Carolina Vilches

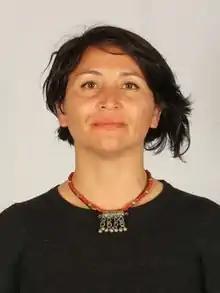

Carolina Cynthia Vilches Fuenzalida (born 21 December 1984) is a Chilean activist who was elected as a member of the Chilean Constitutional Convention.